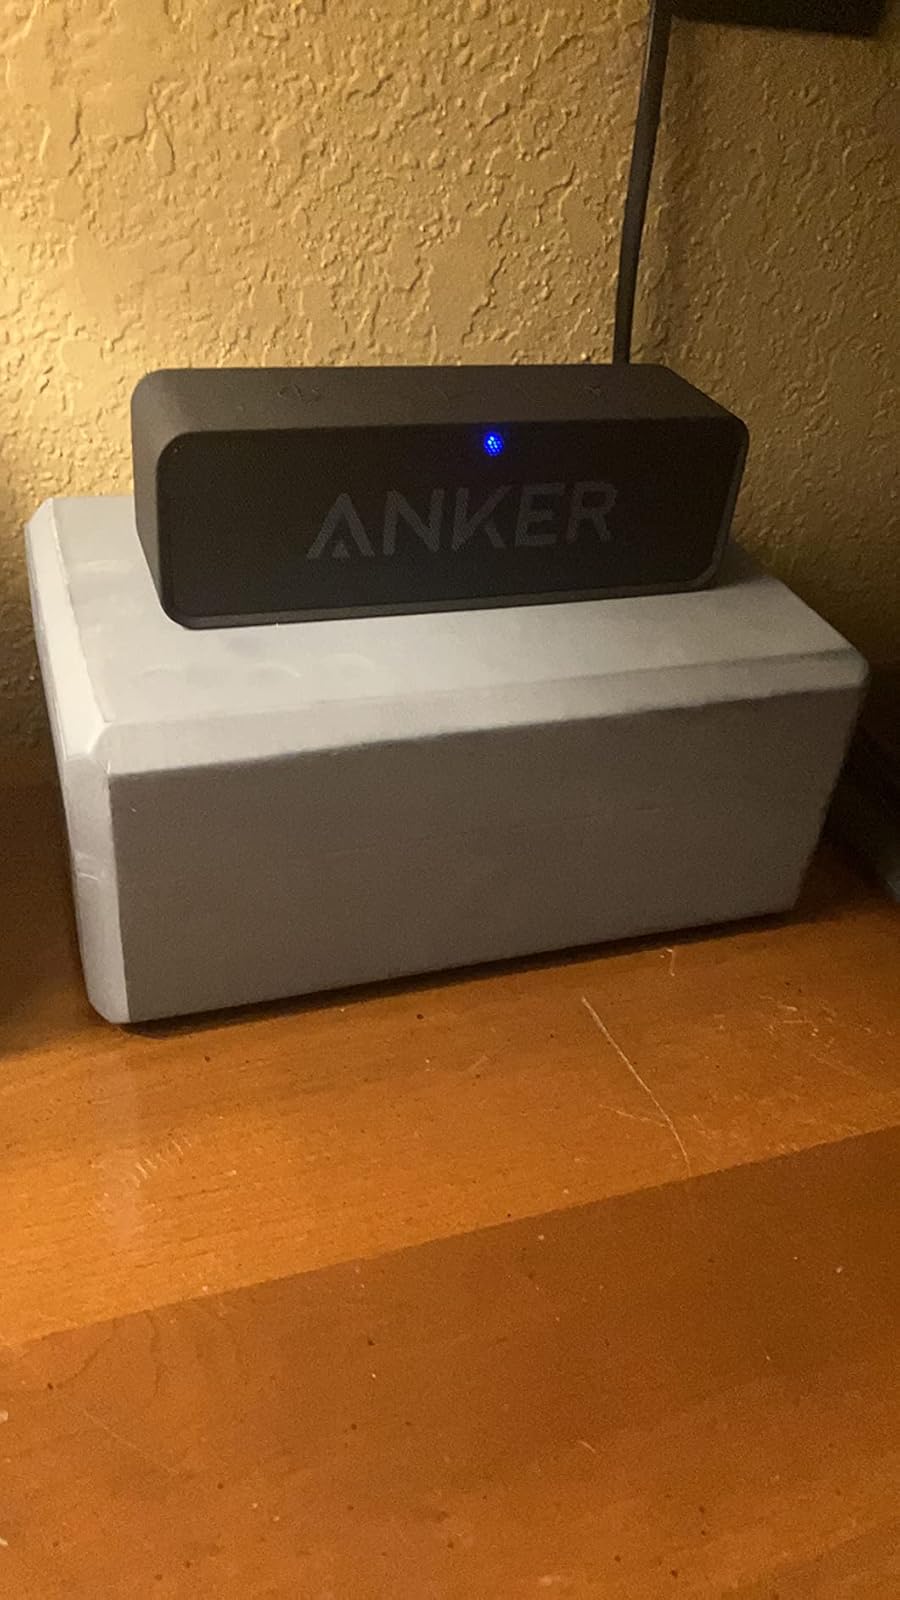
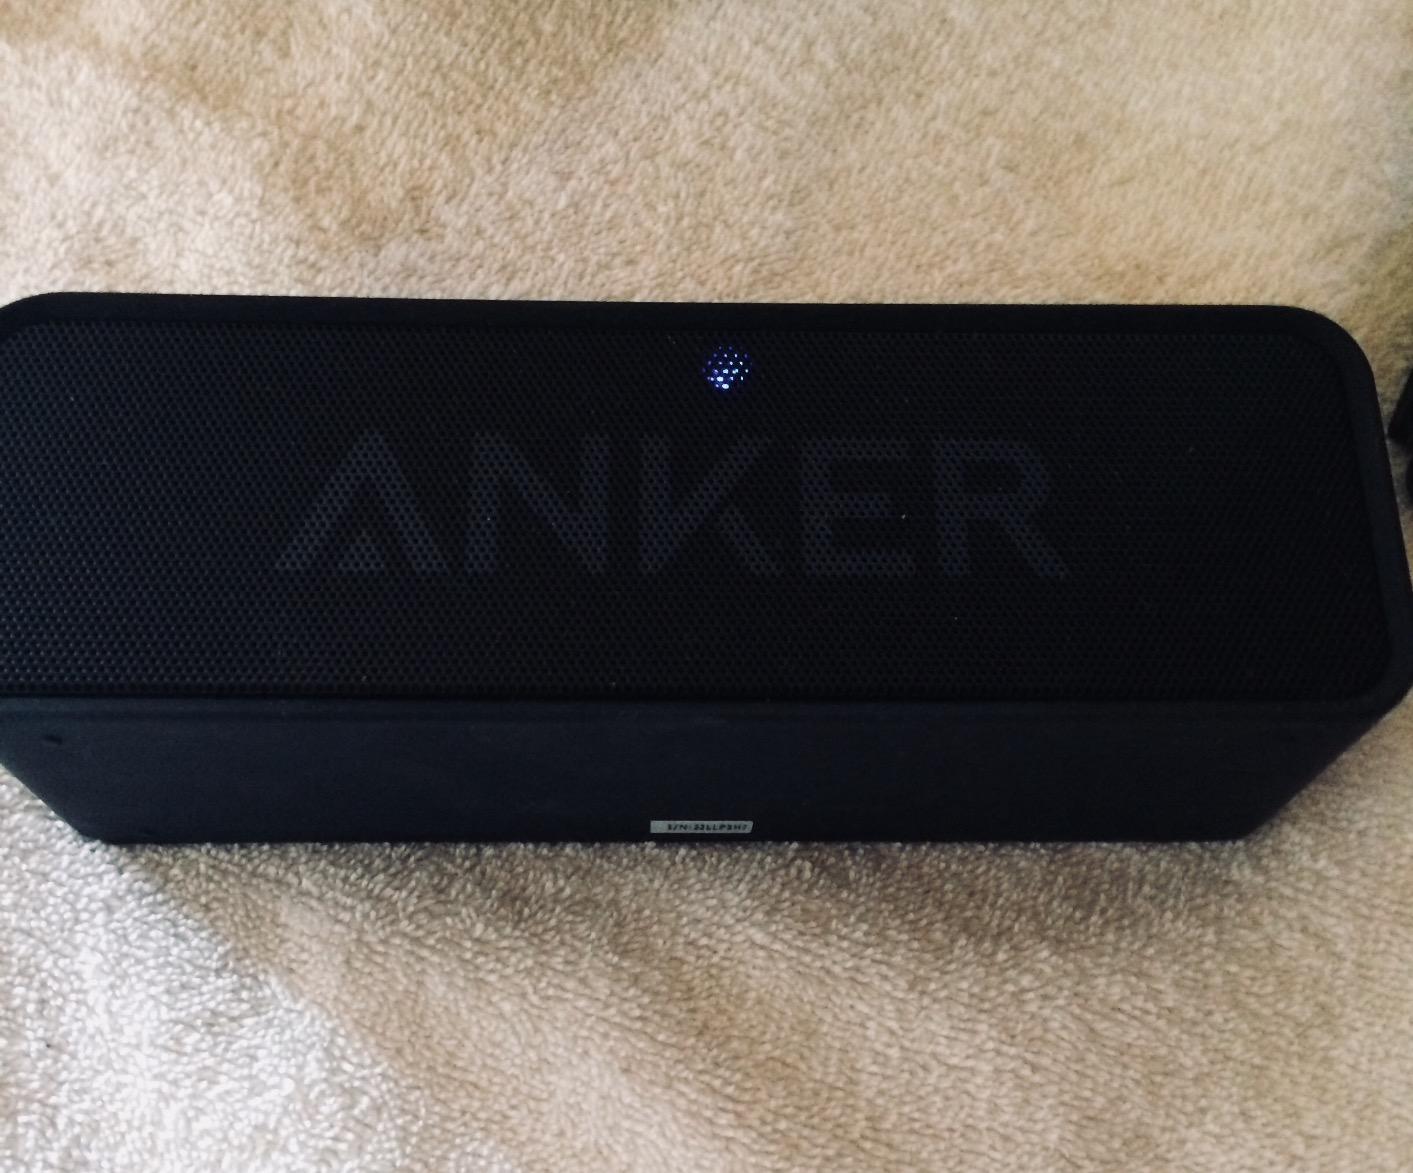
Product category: speaker
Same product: yes